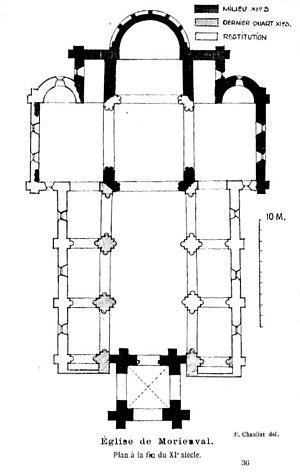
L’abbaye Notre-Dame de Morienval est une ancienne abbaye bénédictine de femmes, fondée sans doute pendant le troisième quart du IXᵉ siècle par Charles le Chauve, dans un vallon proche de Crépy-en-Valois, sur l'actuelle commune de Morienval dans l’Oise.